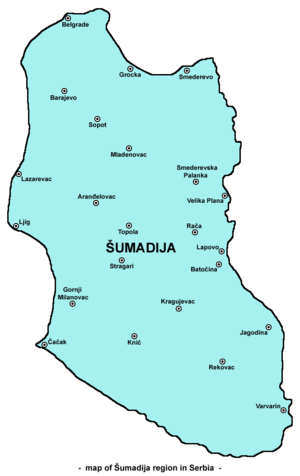
La Šumadija, parfois appelée en français Choumadie, est une région géographique de Serbie.